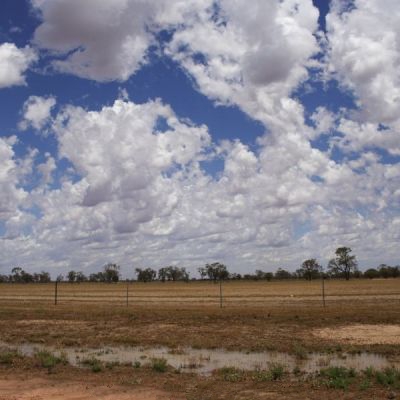
Cloud type: Altocumulus (Ac)